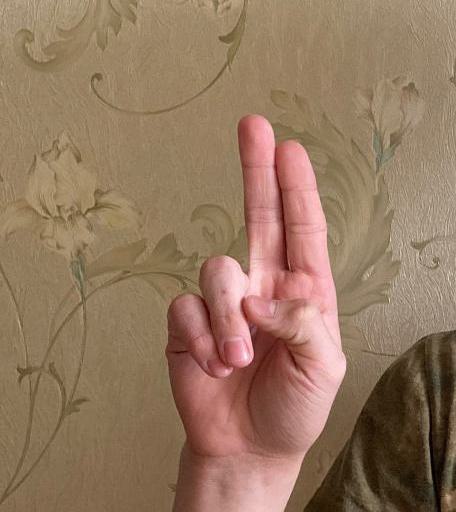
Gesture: two_up